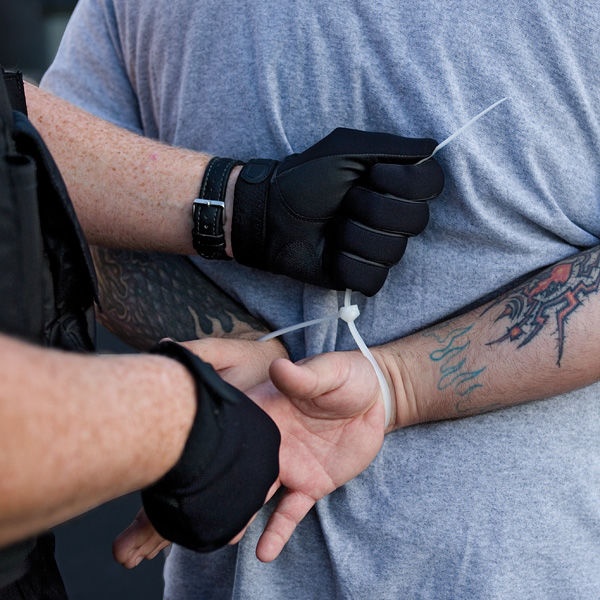
Safariland Flex-Cuf Disposable Nylon Restraints
The Safariland Flex-Cuf restraint was designed to be a temporary alternative to handcuffs. These disposable flex cuffs are quick and easy to use. Unique Strength Barb System contained within the Safariland Flex-Cuf head makes them virtually pick-proof Smooth inside surface, combined with rounded edges, designed to minimize the chance of abrasion or tissue damage Nylon construction offers dimensional stability as well as flexibility Color: White Case pack: Pack of 100, 100 packs of 10, or 1,000 bulk packed Applications: Police, Military, Security, Corrections 1) It is our policy to ship certain law enforcement products, including this, directly to official government agencies and departments, not residences. 2) Purchase and possession of restraints by persons under 18 years of age is prohibited. Shipping Shipping charge calculated at checkout. Limited Sale Item Not available for personal sale. Non Returnable This item is non-cancellable and non-returnable. Safariland 8210-1
Brand: Safariland
Category: Business & Industrial > Law Enforcement > Cuffs > Disposable Cuffs